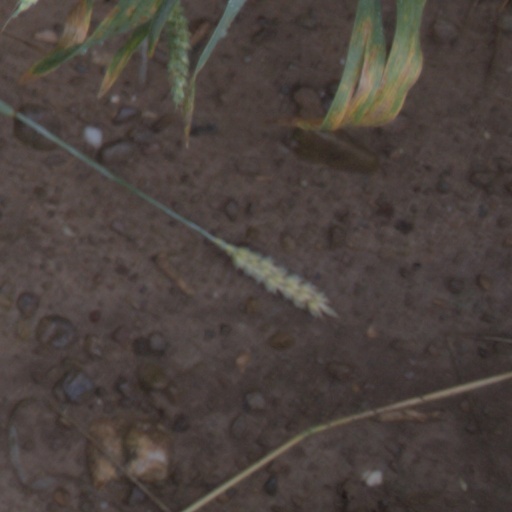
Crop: wheat